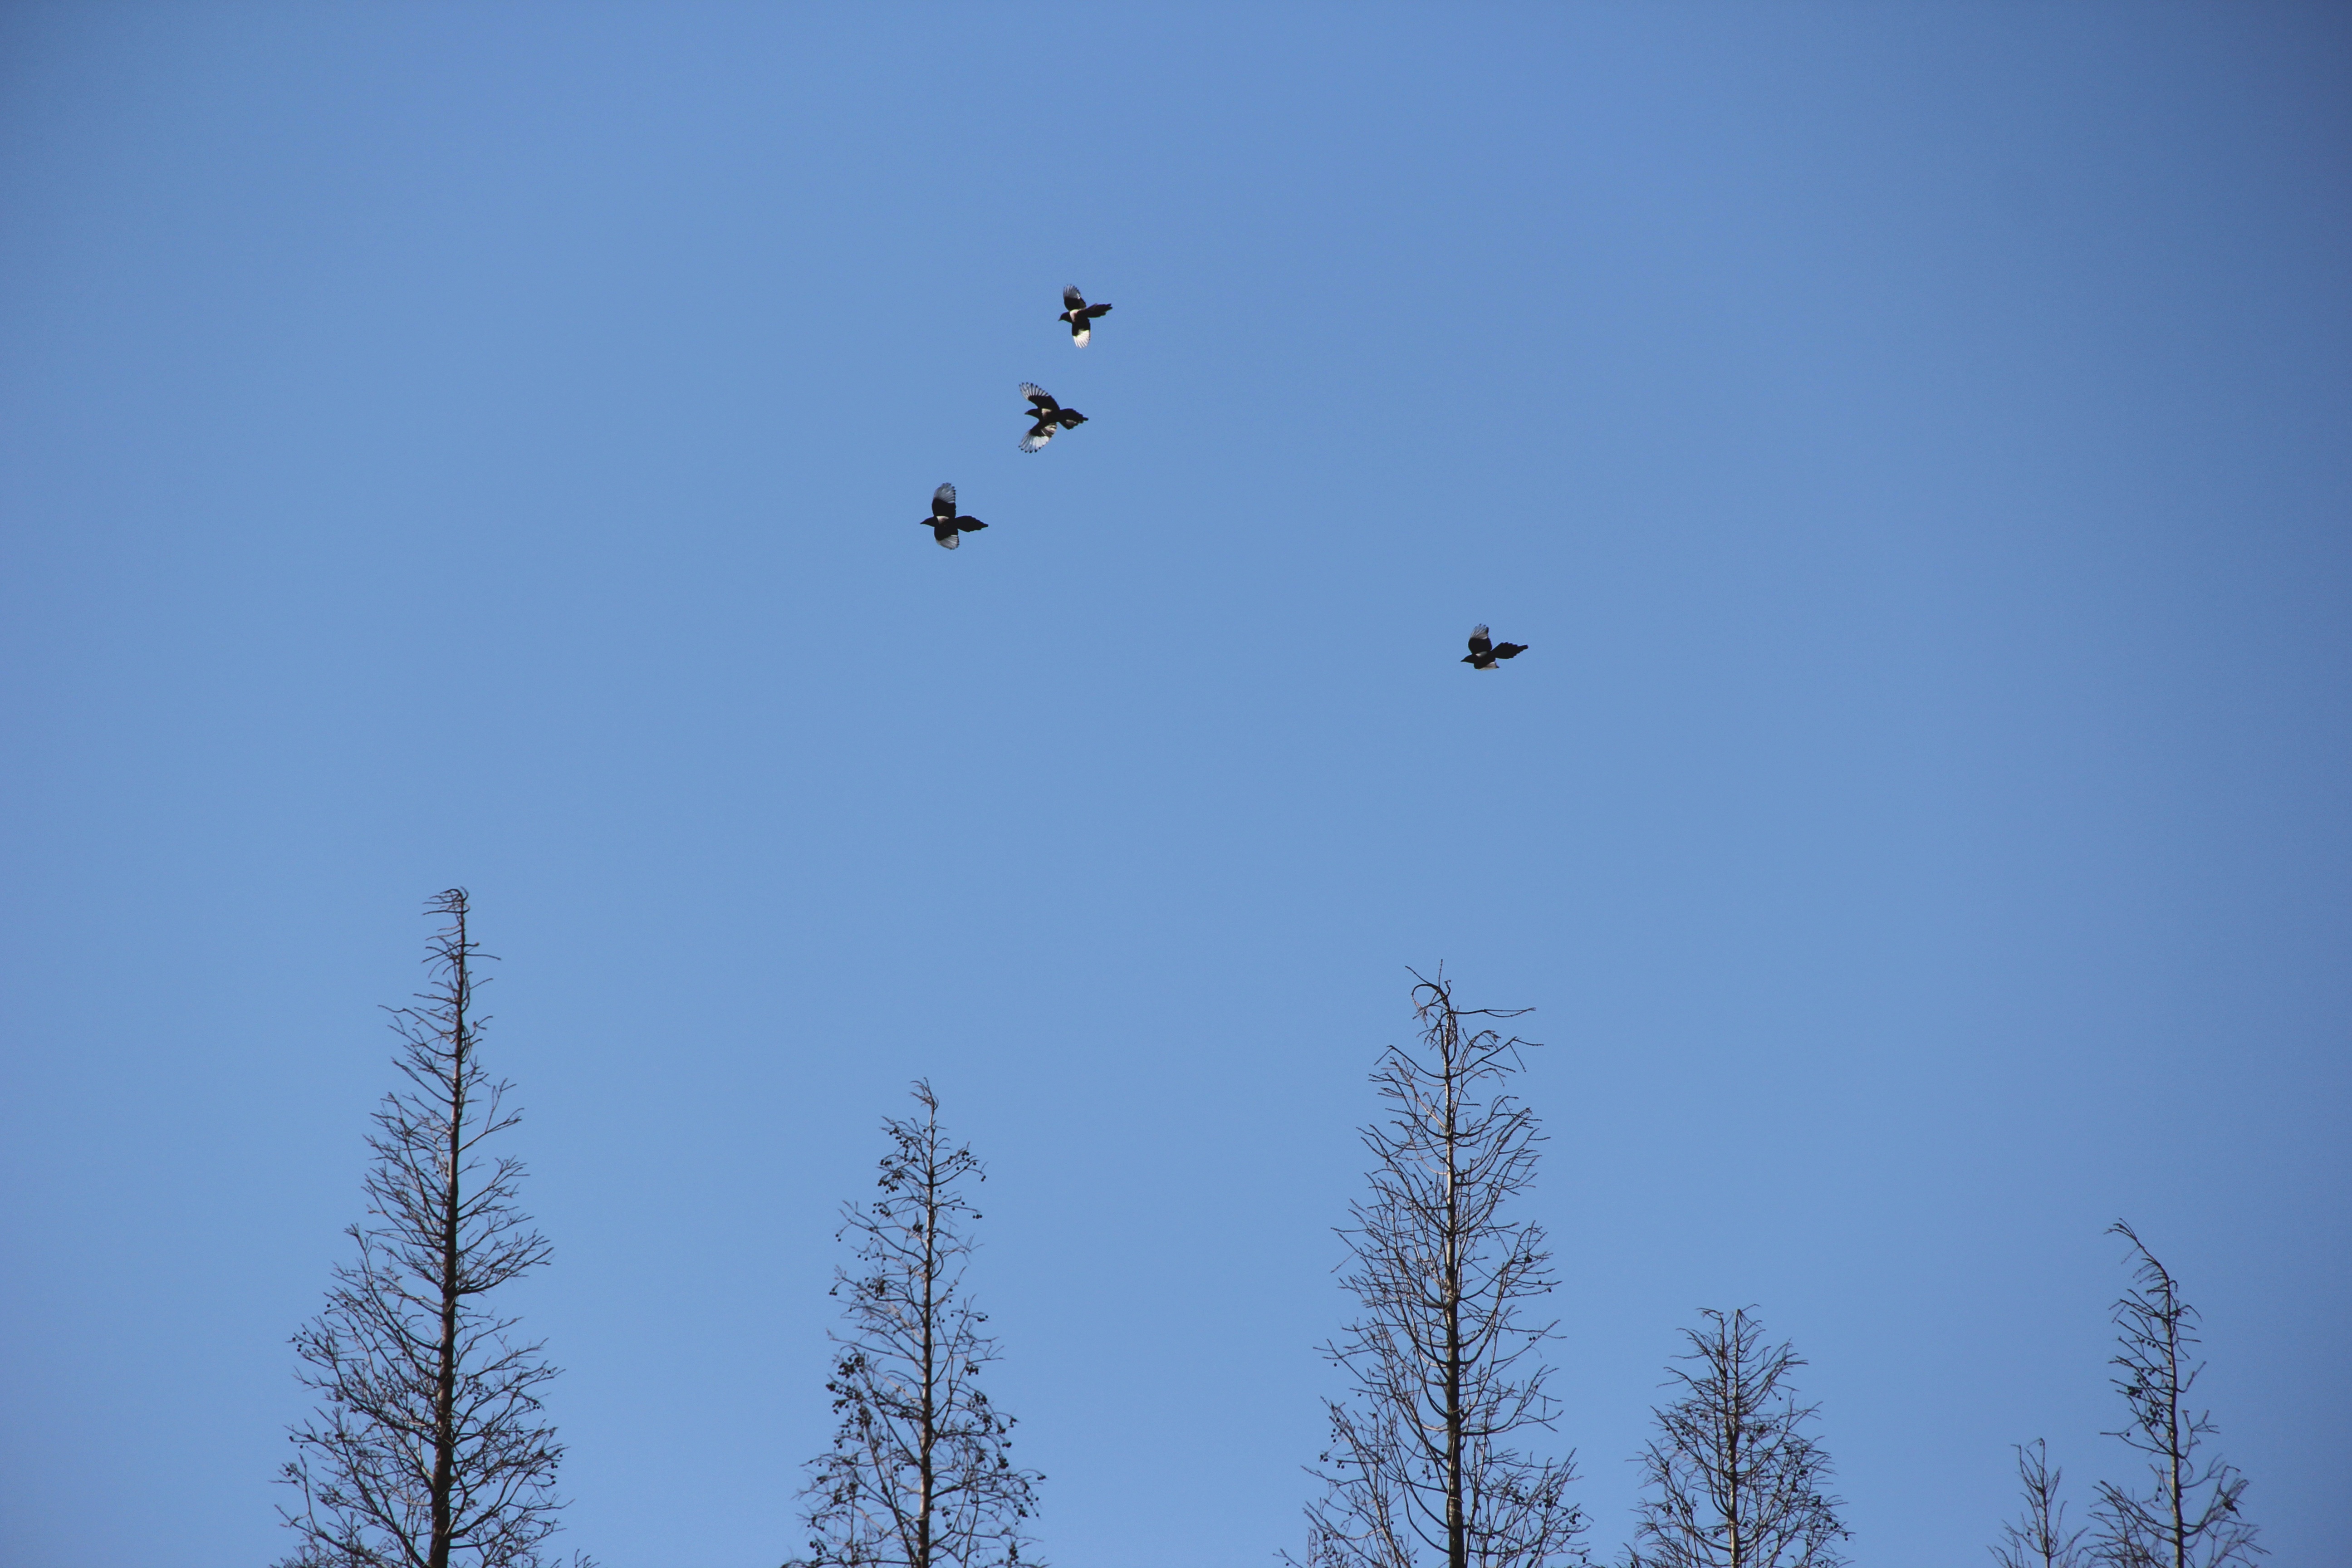
winter, bird, wing, sky, flock, fly, flight, trees, woods, bird migration, artistic conception, atmosphere of earth, perching bird, animal migration